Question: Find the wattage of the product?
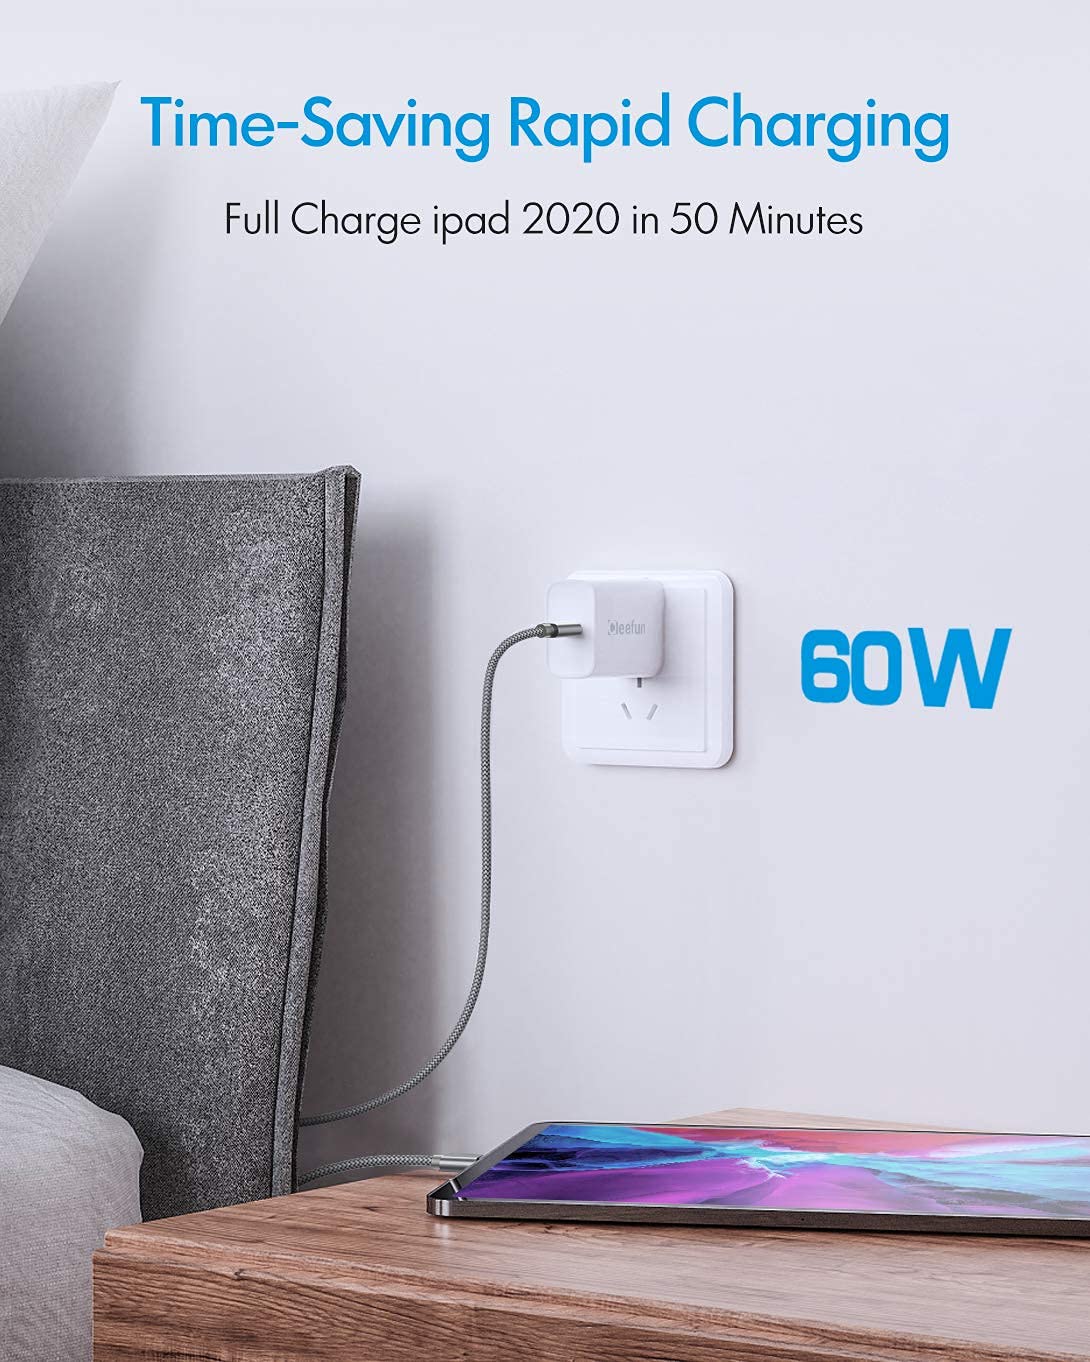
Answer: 60.0 watt